Most (city)

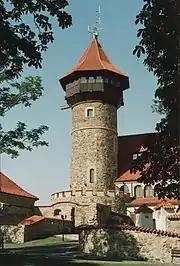
Lookout tower of the rebuilt Hněvín

The first written mention of Most is from 1040, when it was mentioned in Latin "Chronica Boemorum" as "Gnevin Pons" ("Hněvín Bridge"). From the end of the 12th century, the Hrabišic dynasty began to colonize the territory and established here a stronghold. Most was originally a market village at the crossroads of old trade routes. After 1210, the villages was moved to the other bank of the river Bílina.